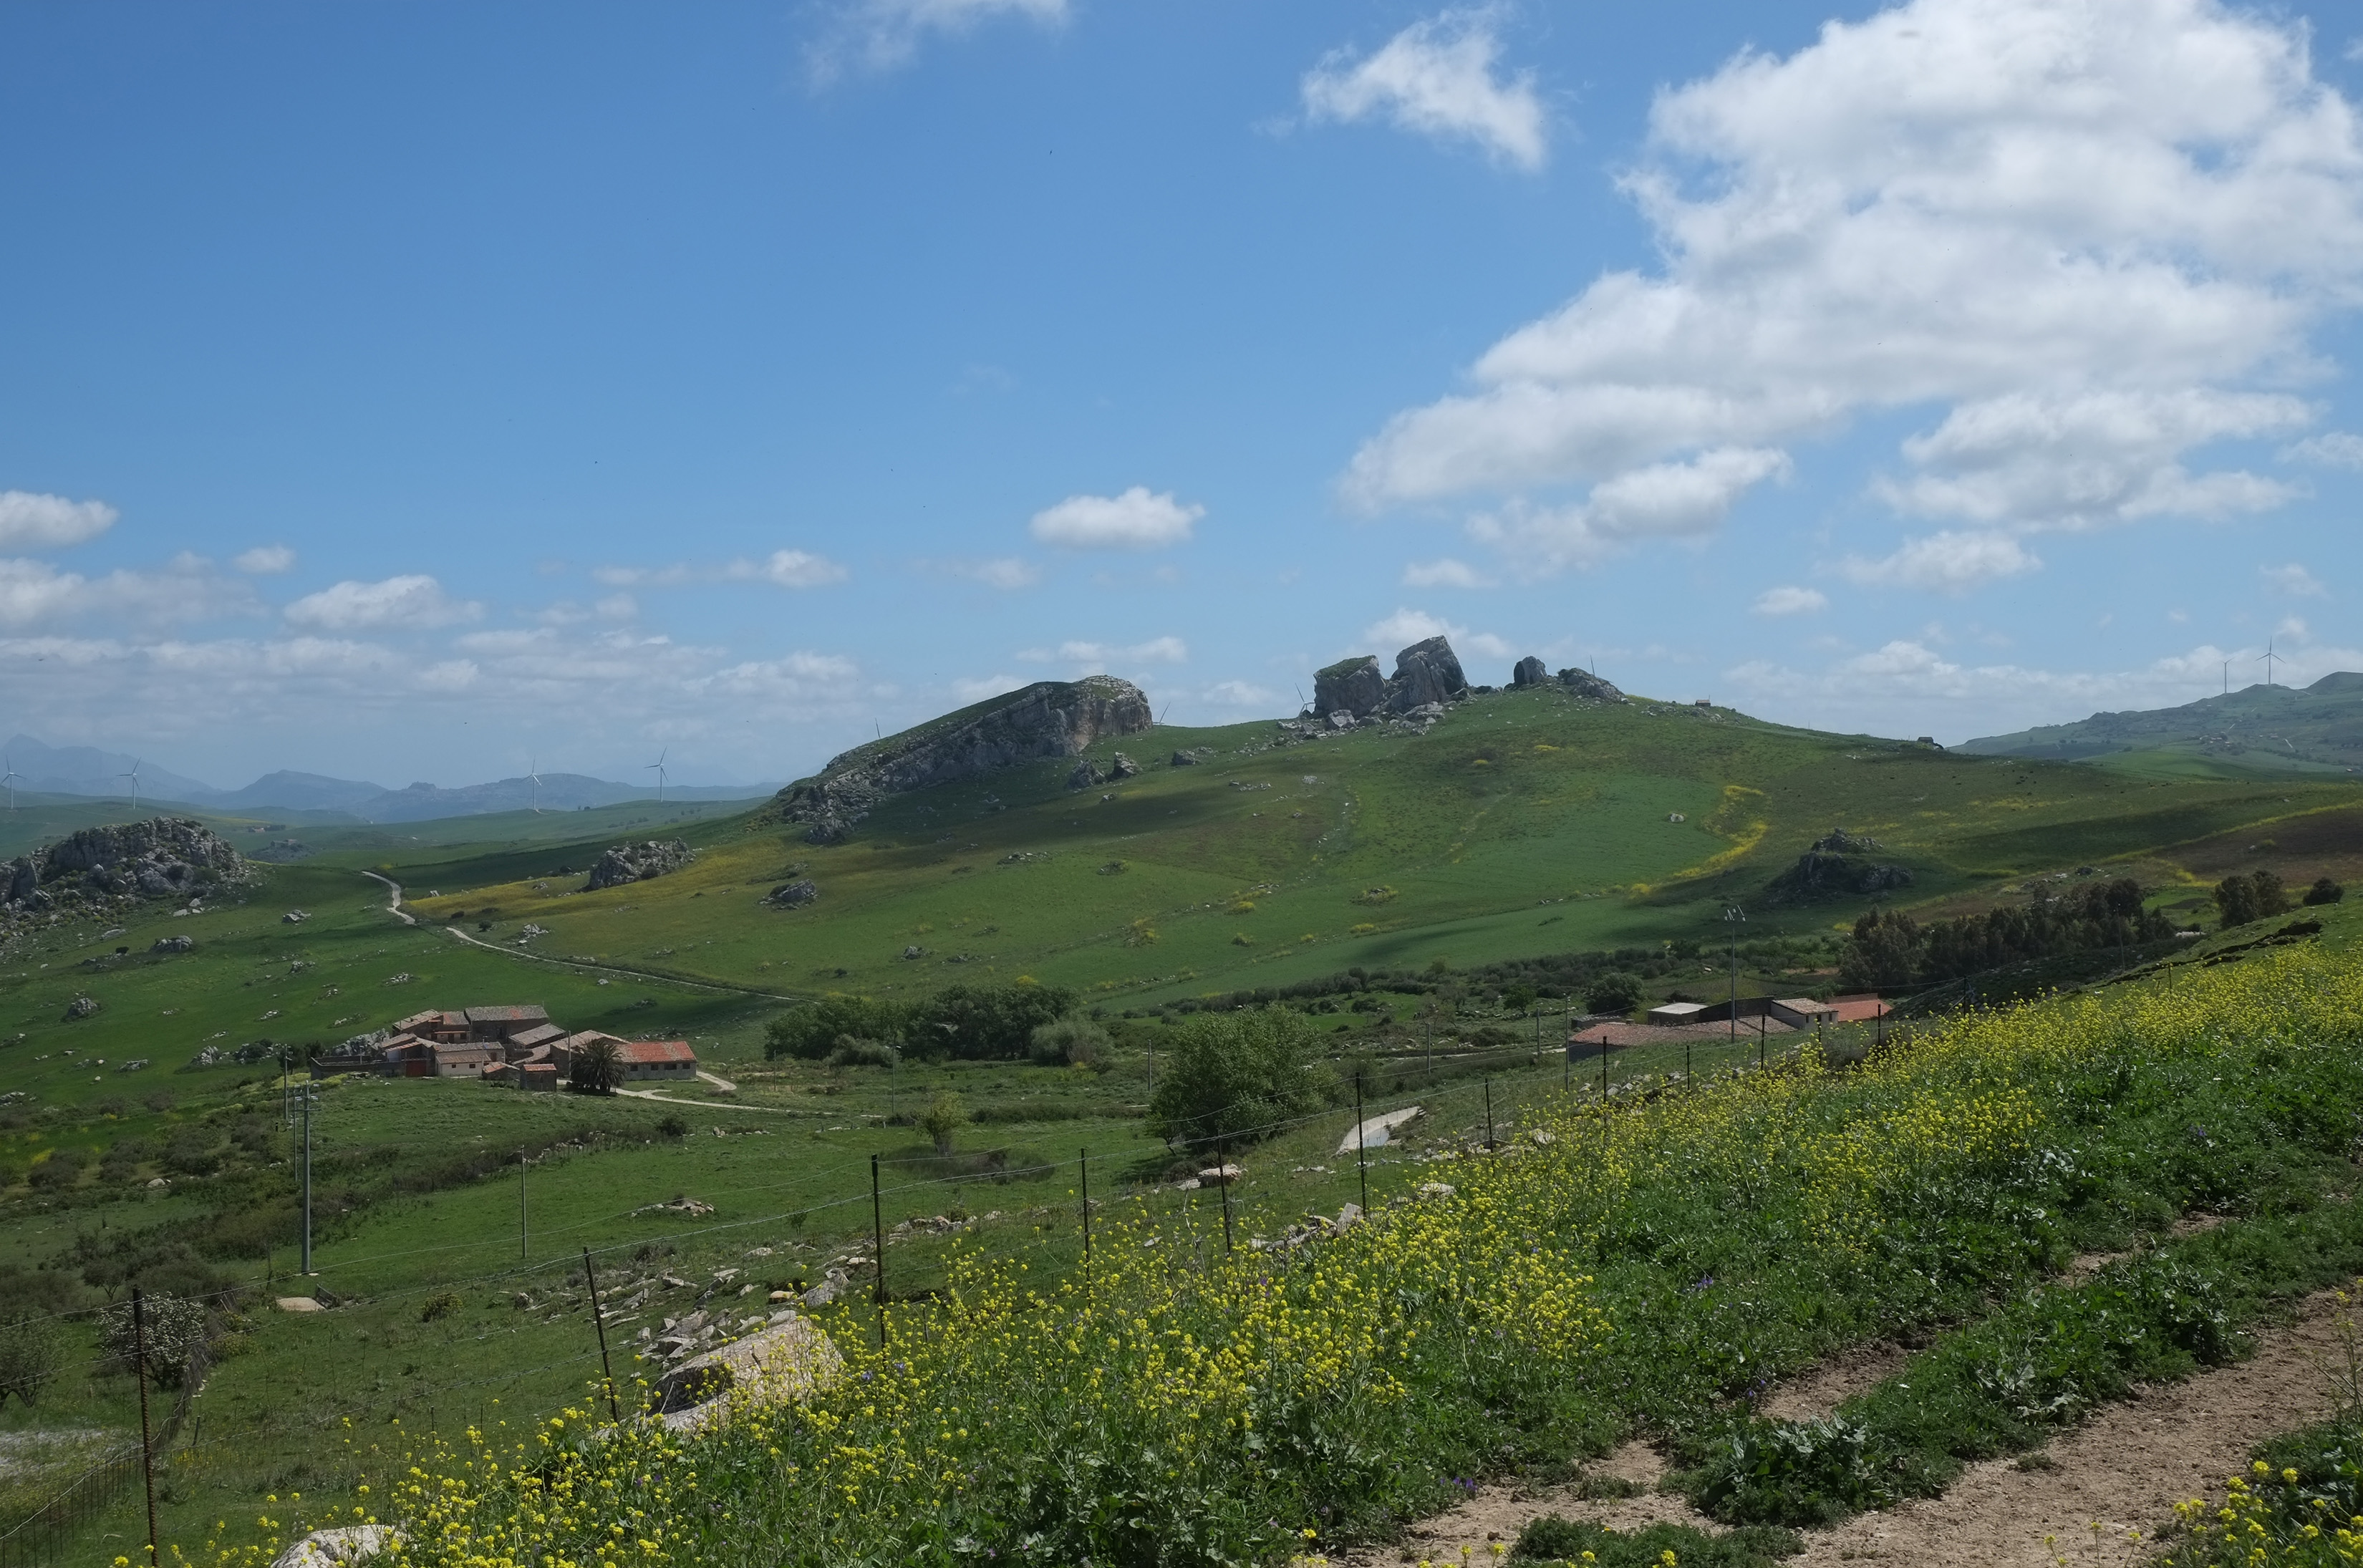
landscape, coast, grass, mountain, cloud, sky, field, meadow, hill, valley, mountain range, pasture, italy, highland, ridge, plain, grassland, plateau, fuji, fell, loch, ecosystem, sicily, fujix, fujixe1, e1, corleone, rural area, geographical feature, mountainous landforms